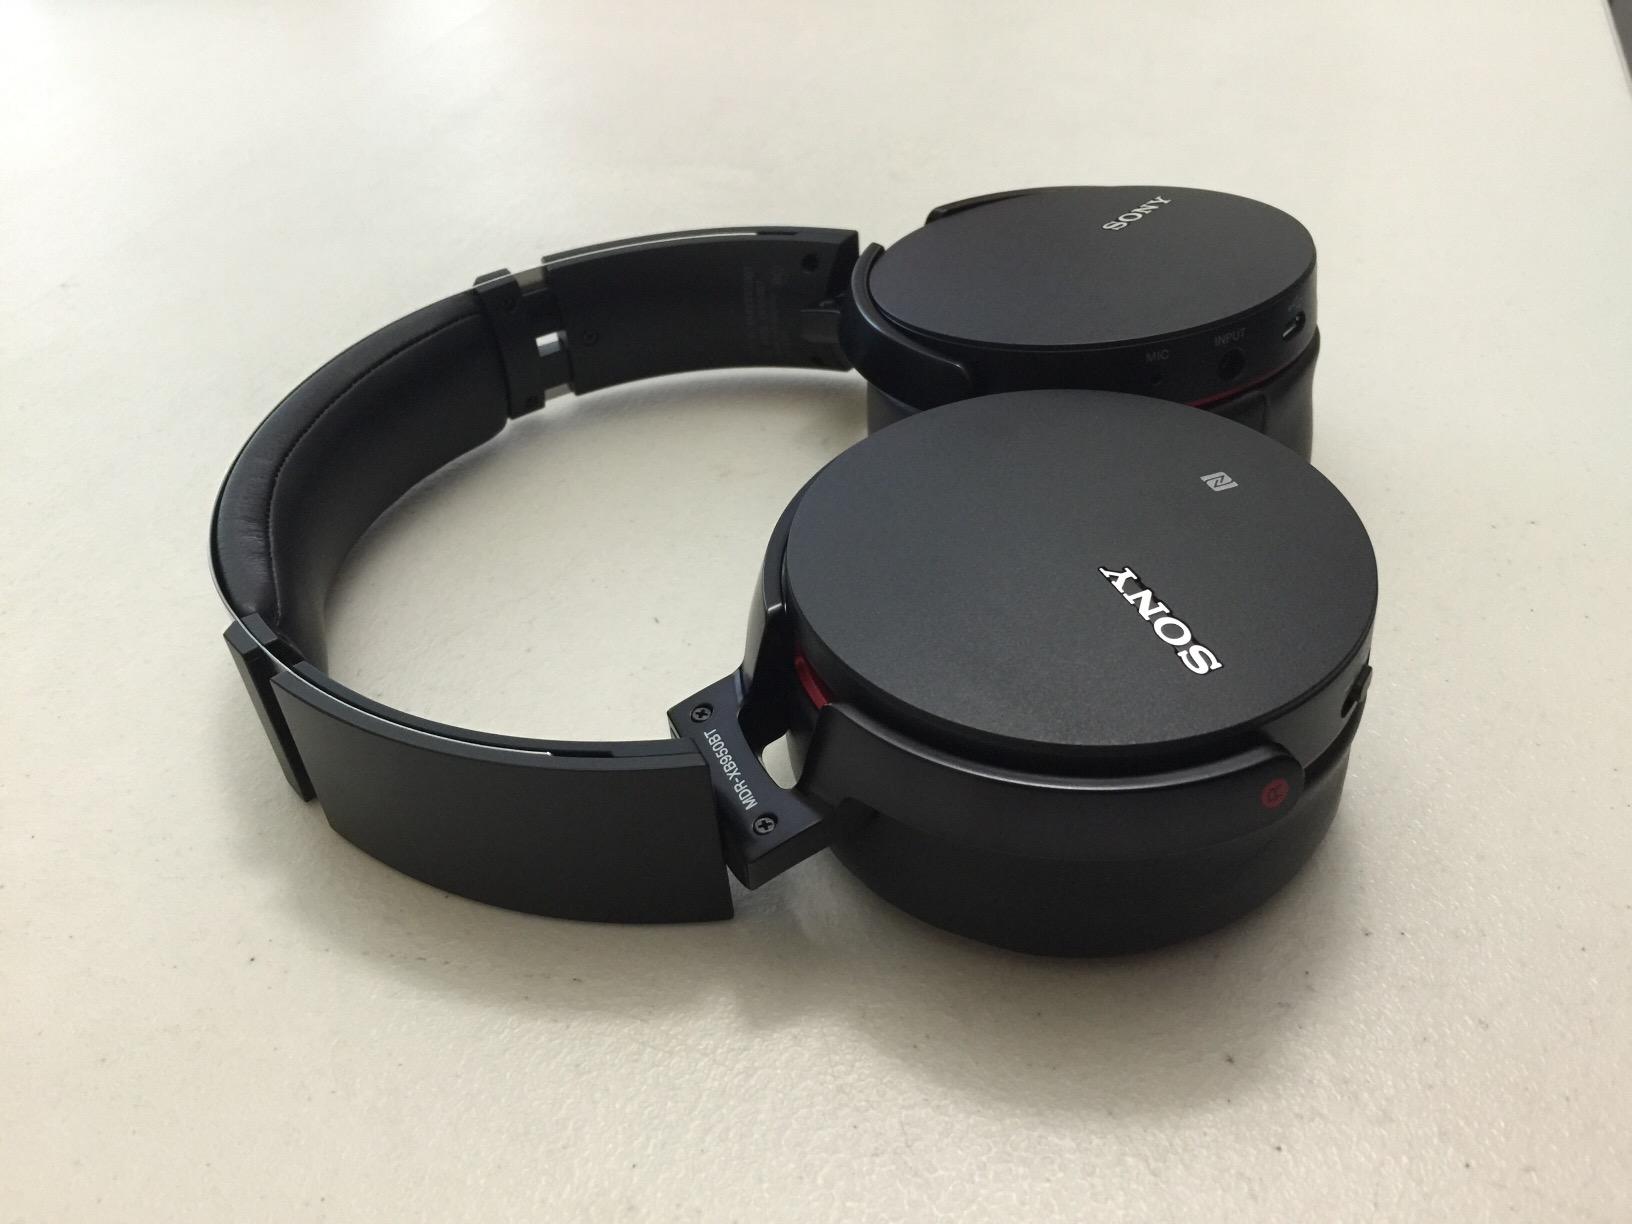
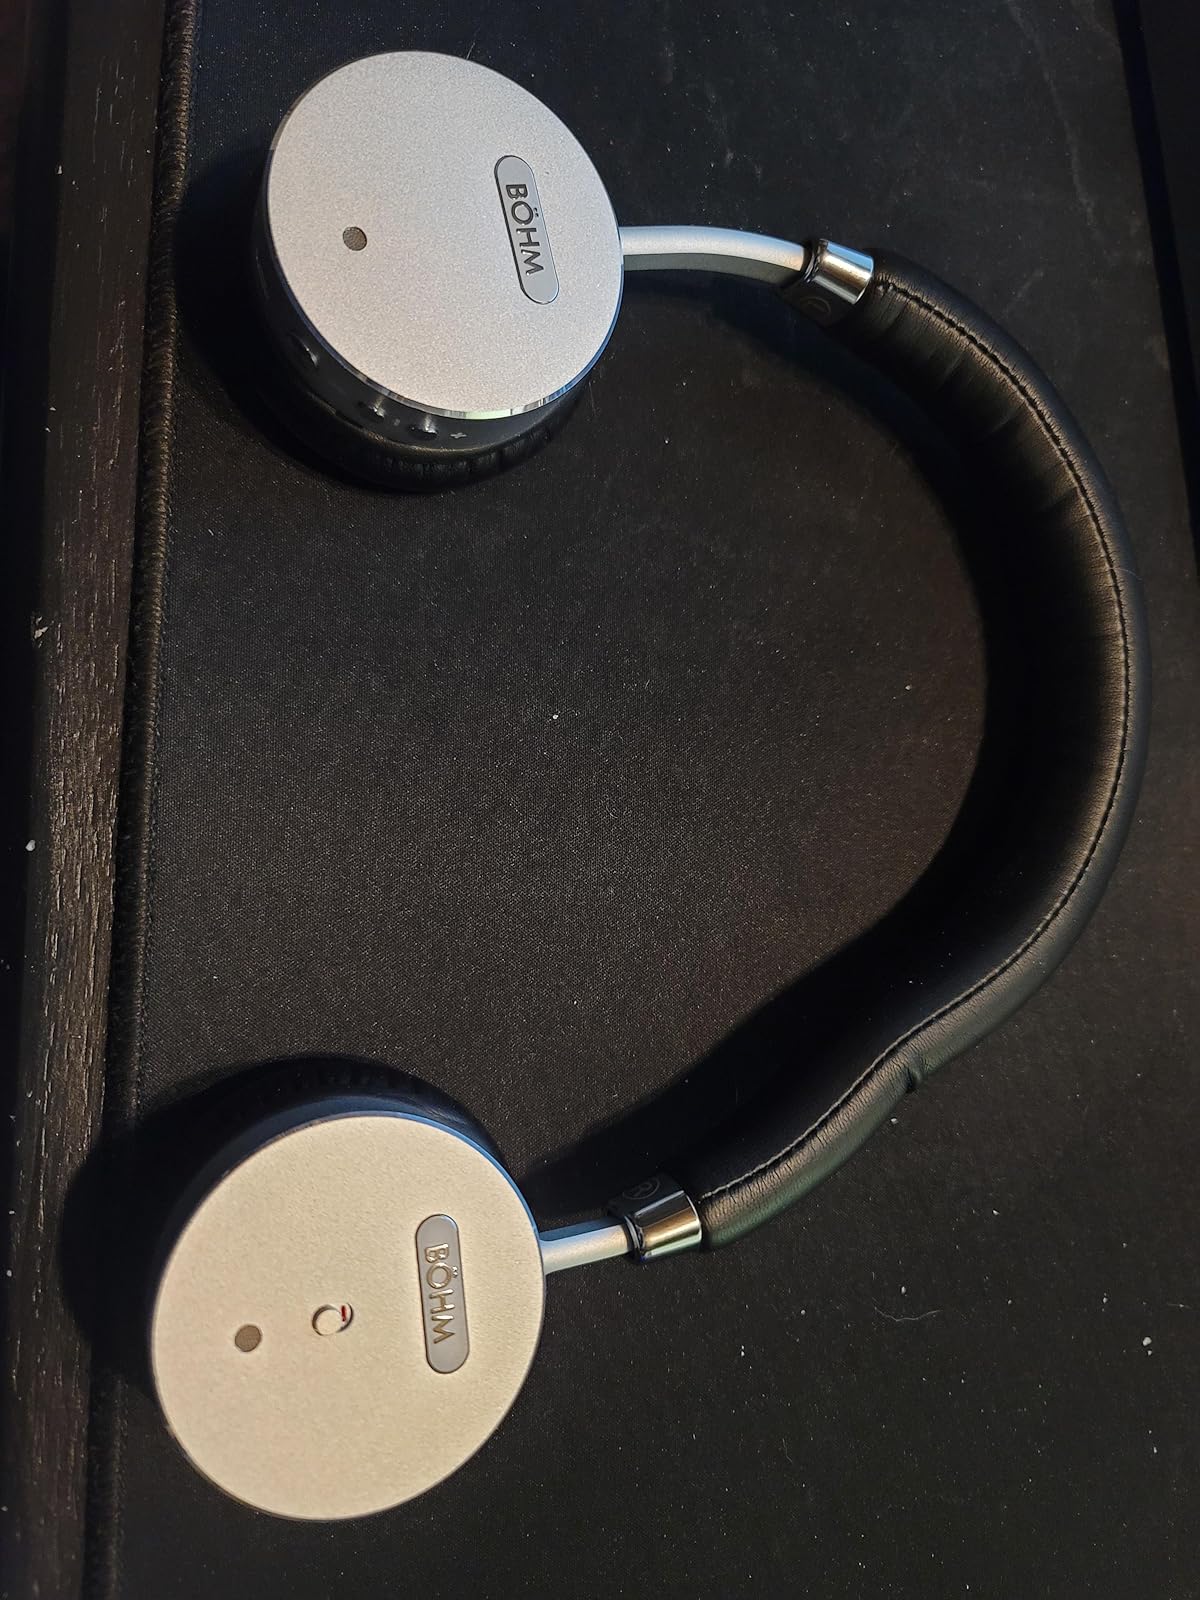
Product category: headphones
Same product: no